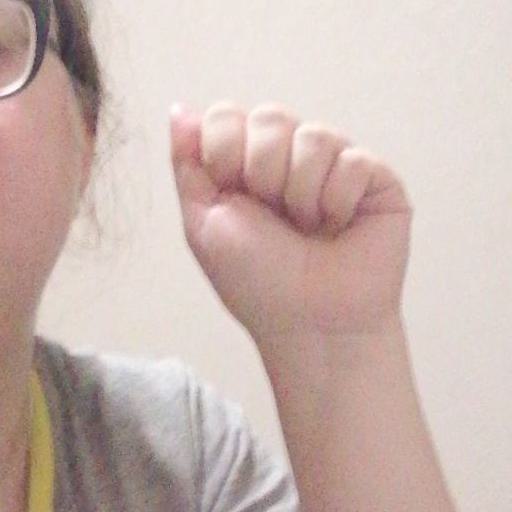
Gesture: fist